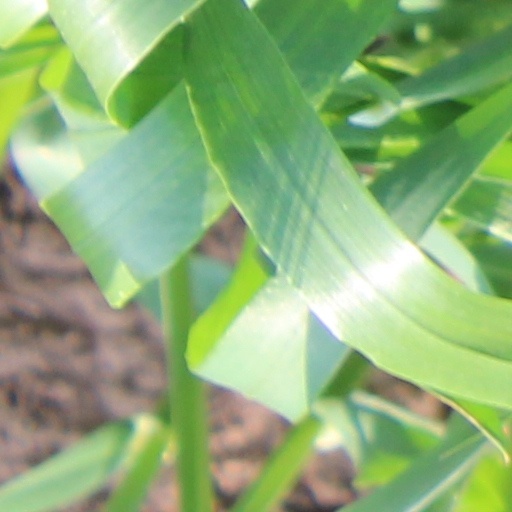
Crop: wheat